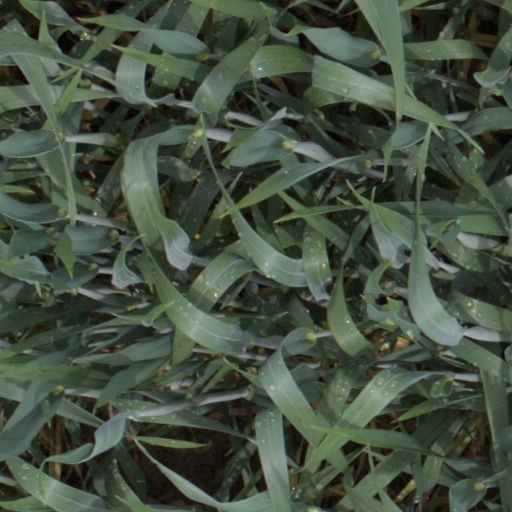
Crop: wheat